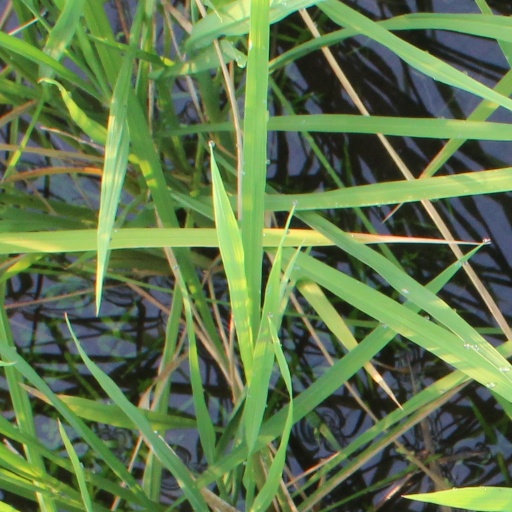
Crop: rice